Kangaroo paw

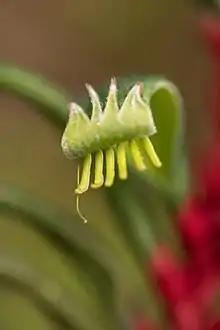
aspect of a "Anigozanthos manglesii" showing the characteristic of the plant from which its name is derived

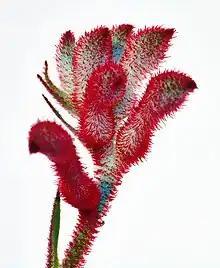
"Anigozanthos flavidus"

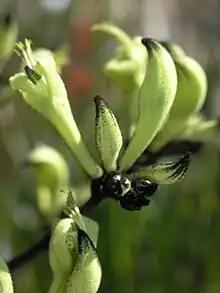
"Macropidia fuliginosa"

Kangaroo paw is the common name for a number of species, in two genera of the family Haemodoraceae, that are native to the south-west of Western Australia. These rhizomatous perennial plants are noted for their unique bird-attracting flowers. The tubular flowers are coated with dense hairs and open at the apex with six claw-like structures which resemble kangaroo forelimbs, and it is from this paw-like formation that the common name "kangaroo paw" is derived.